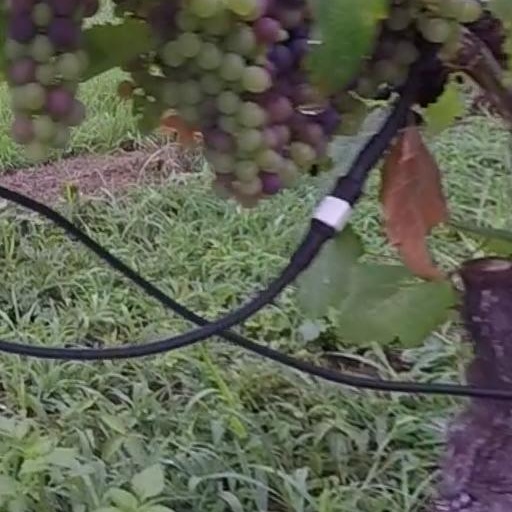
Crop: grape